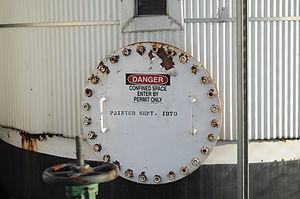
L'enceinte confinée, espace confiné ou espace clos est un volume creux, totalement ou partiellement fermé, non conçu pour être occupé en permanence par du personnel.